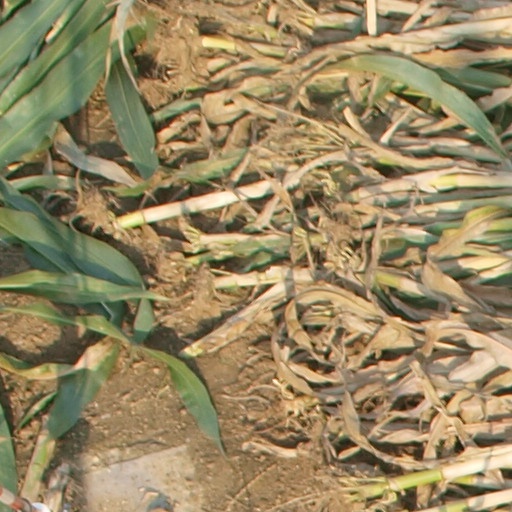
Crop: maize; corn